Claudius

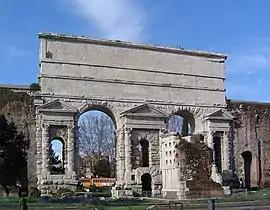
The Porta Maggiore in Rome: remains of aqueducts Aqua Claudia and Aqua Anio Novus

Claudius conducted a census in 48 that found 5,984,072 (adult male) Roman citizens (women, children, slaves, and free adult males without Roman citizenship were not counted), an increase of around a million since the census conducted at Augustus's death. He had helped increase this number through the foundation of Roman colonies that were granted blanket citizenship. These colonies were often made out of existing communities, especially those with elites who could rally the populace to the Roman cause. Several colonies were placed in new provinces or on the border of the Empire to secure Roman holdings as quickly as possible.